Samir Handanović

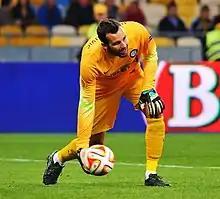
Handanović playing with Inter in Europa League

Inter opened the 2014–15 Serie A season with a disappointing goalless draw against Torino, with Handanović stopping a penalty kick from Marcelo Larrondo. After saving his last five Serie A penalties faced, Handanović saved from Yevhen Konoplyanka of Dnipro Dnipropetrovsk on 27 November 2014 in a game which Inter won to confirm top spot in their Europa League group with one game remaining. That was also his 100th appearance with "Nerazzurri" in all competitions.